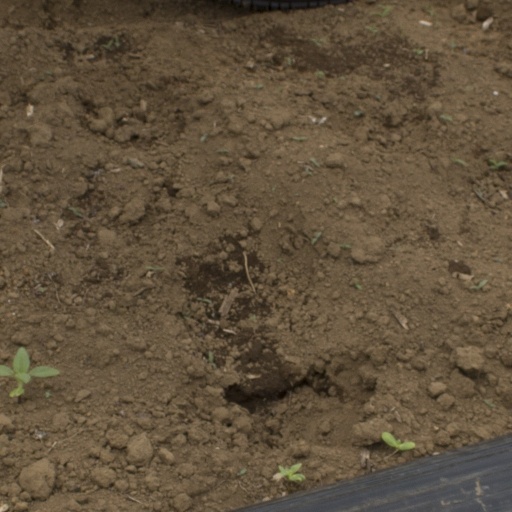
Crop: Jerusalem artichoke